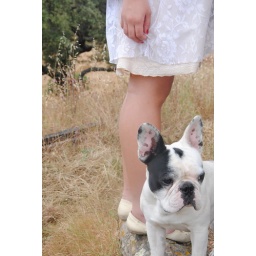
a french bull dog in portugal